Playa del Carmen

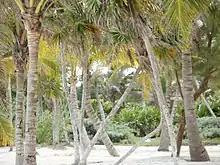
Various palm trees on white sand beach, Playa del Carmen

Originally a small fishing town, tourism to Playa del Carmen began with the passenger ferry service to Cozumel, an island across the Cozumel Channel and a scuba diving destination.